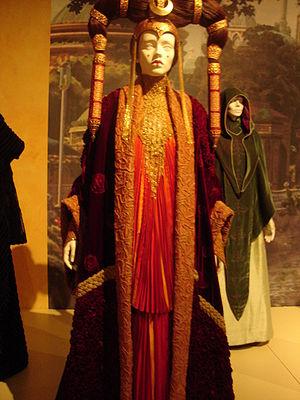
Padmé Amidala est un personnage de fiction, femme politique dans la prélogie de Star Wars. Elle est interprétée par Natalie Portman.